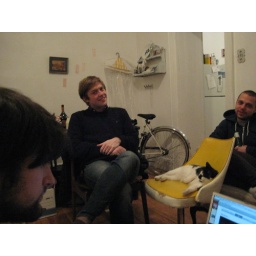
how many pictures i can fit in here with the yellow chair